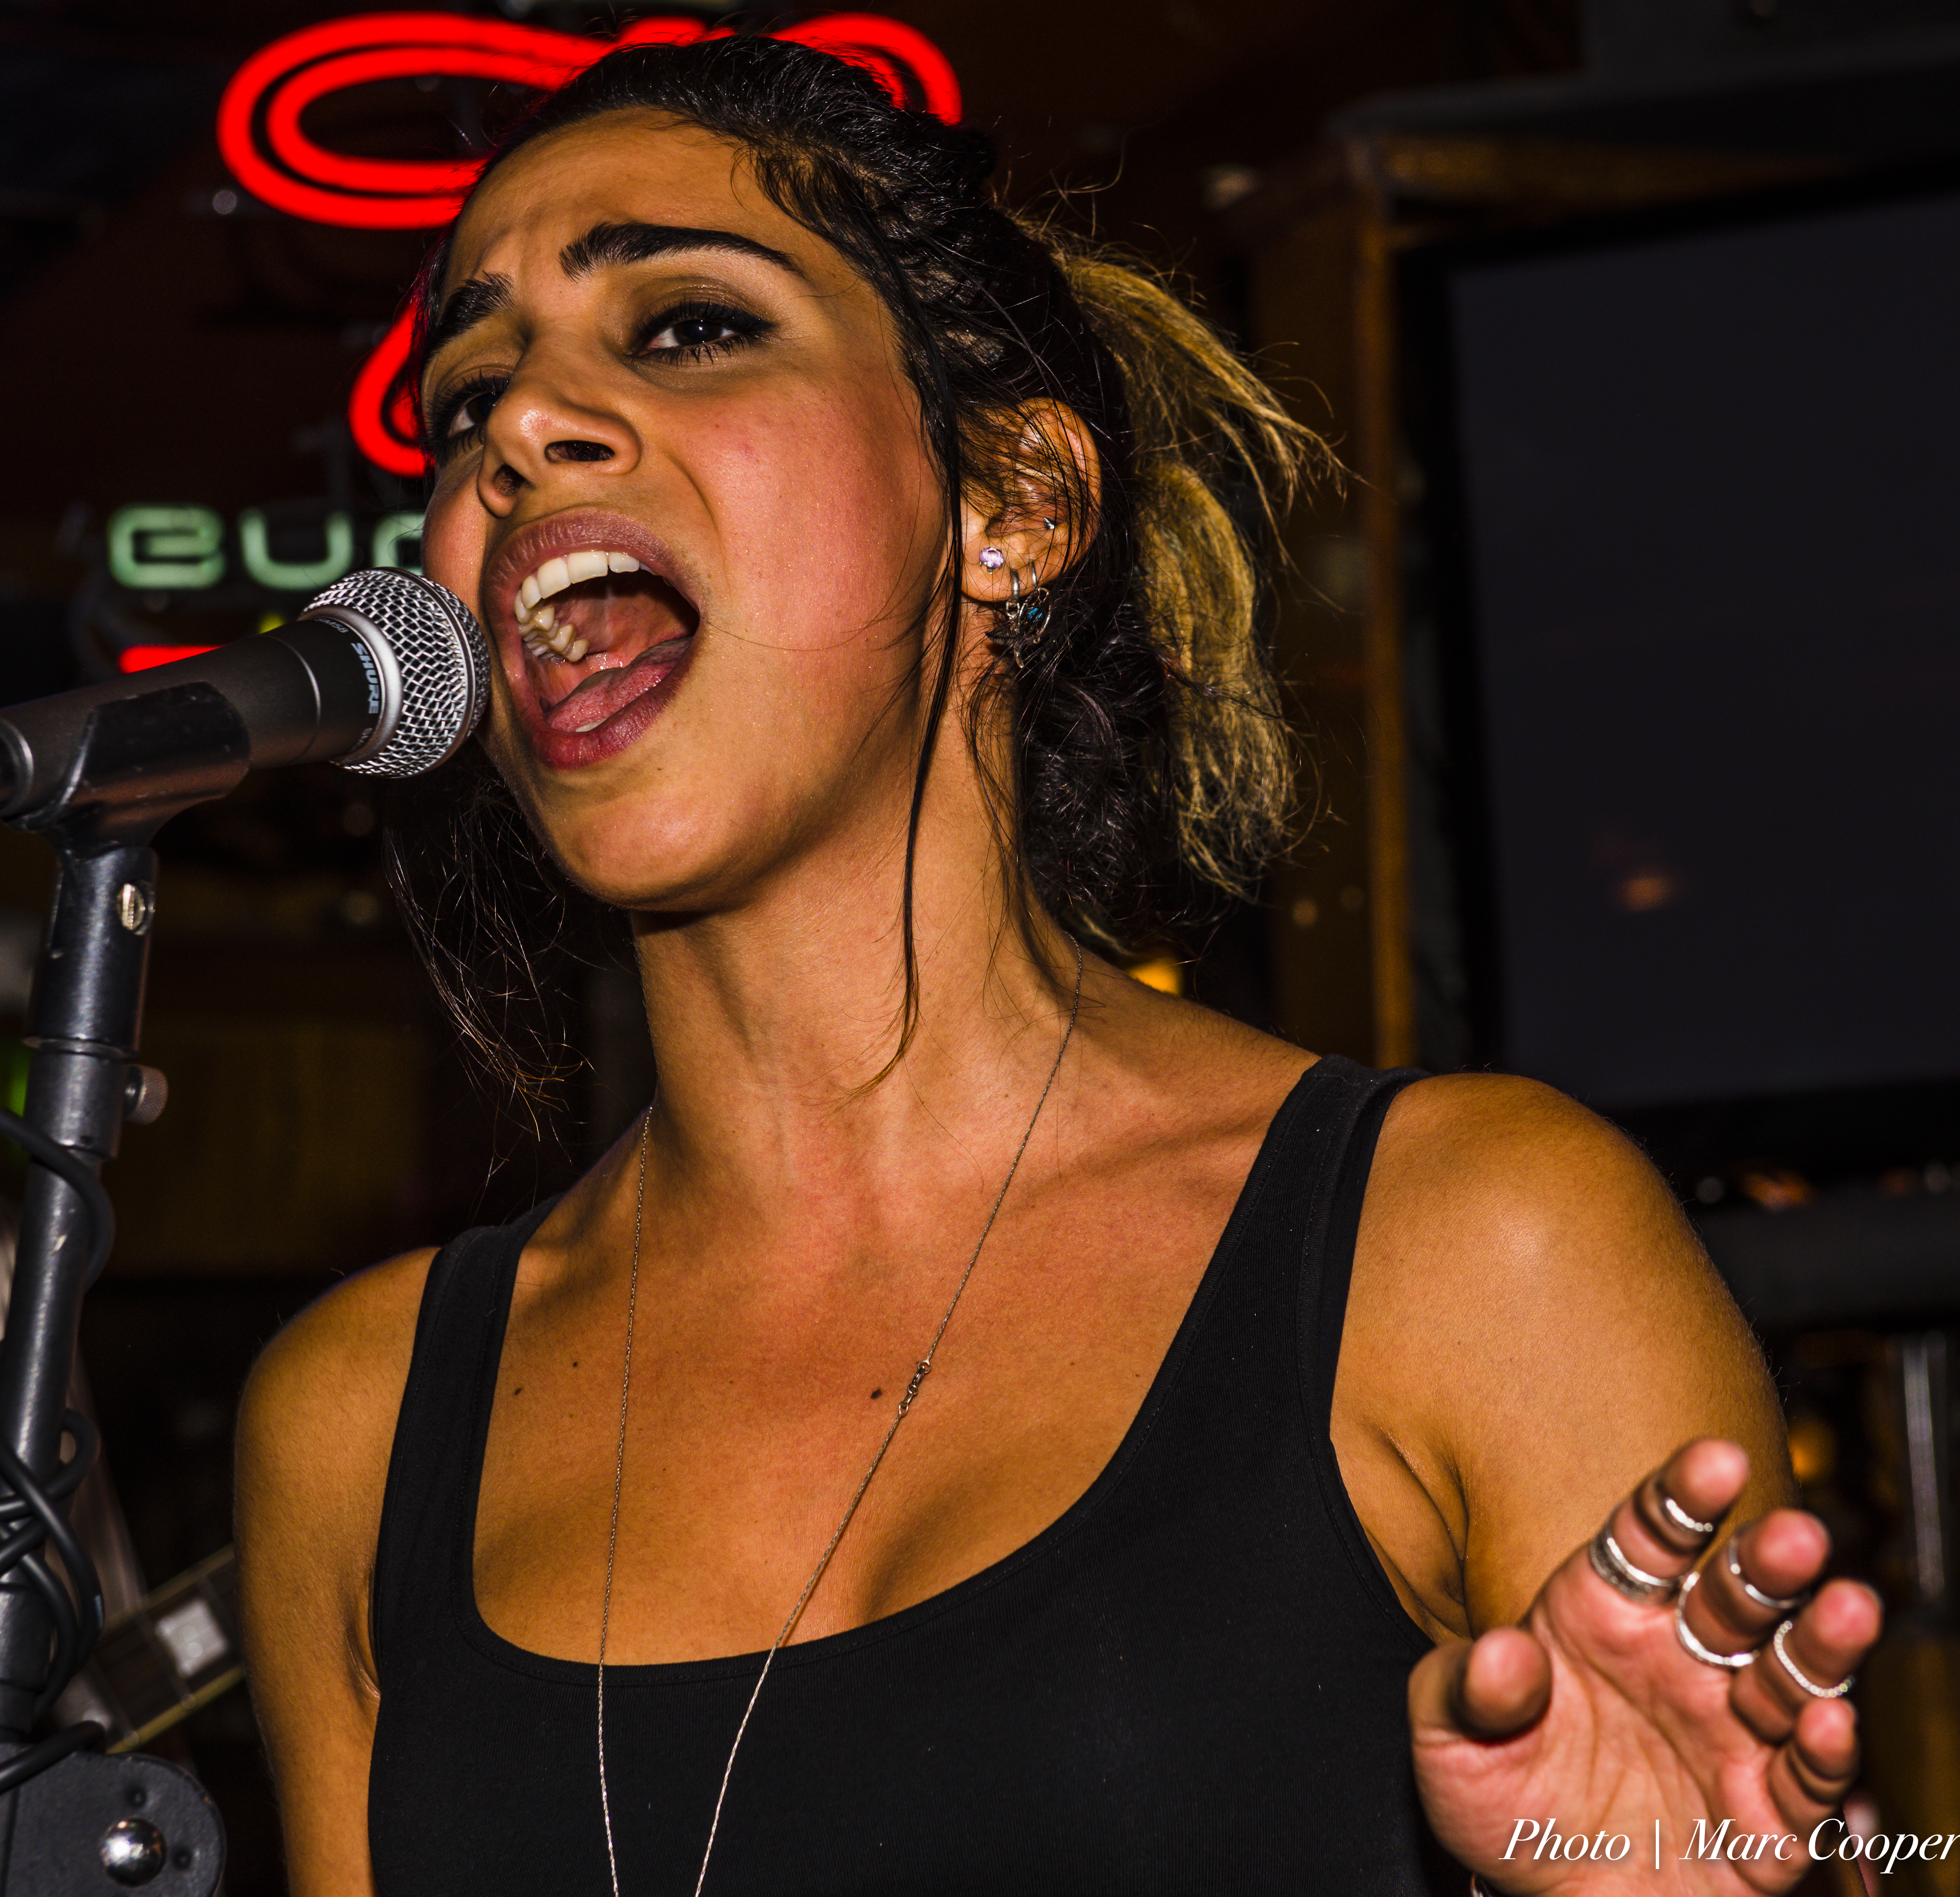
music, girl, singer, show, microphone, musician, performance art, blues, stage, mill, fun, audio, performance, singing, event, cadillac, los, vocalist, bands, maui, zack, divakhoury, saloon, performing arts, sigar, angees, singer songwriter, pop music, vocal coach, music artist